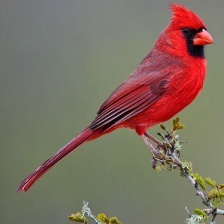
Species: NORTHERN CARDINAL
Scientific name: CARDINALIS CARDINALIS